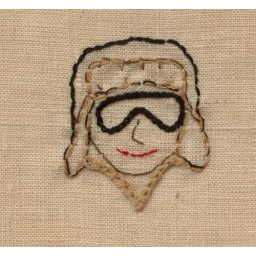
My own little aviator in his new sun glasses and floppy-eared hat